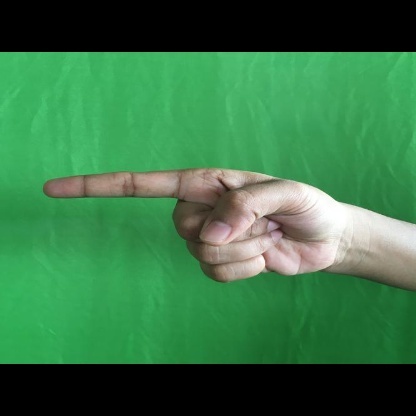
Mudra: Suchi